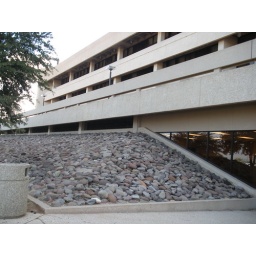
rocks in front of Mesa building